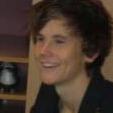
Age: 18